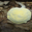
Label: mushroom